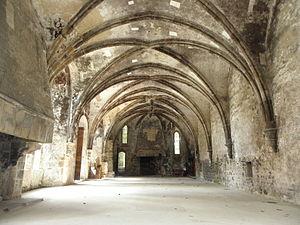
Salle au Duc de l'abbaye de Beauport en Paimpol (22). This building is indexed in the Base Mérimée, a database of architectural heritage maintained by the French Ministry of Culture,
L'abbaye de Beauport est située dans la commune de Paimpol, dans la partie du village de Kérity, dans le département des Côtes-d'Armor, en Bretagne.